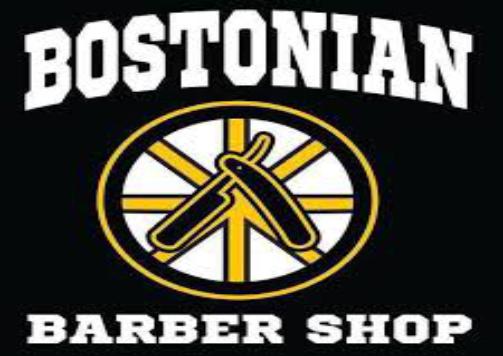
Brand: Bostonian
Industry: Clothes